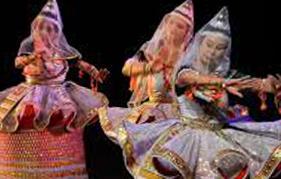
Dance form: manipuri